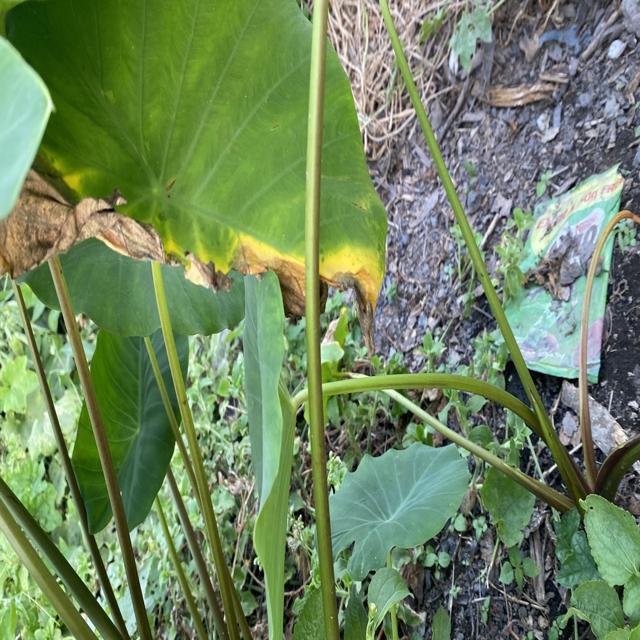
Label: Late_Blight